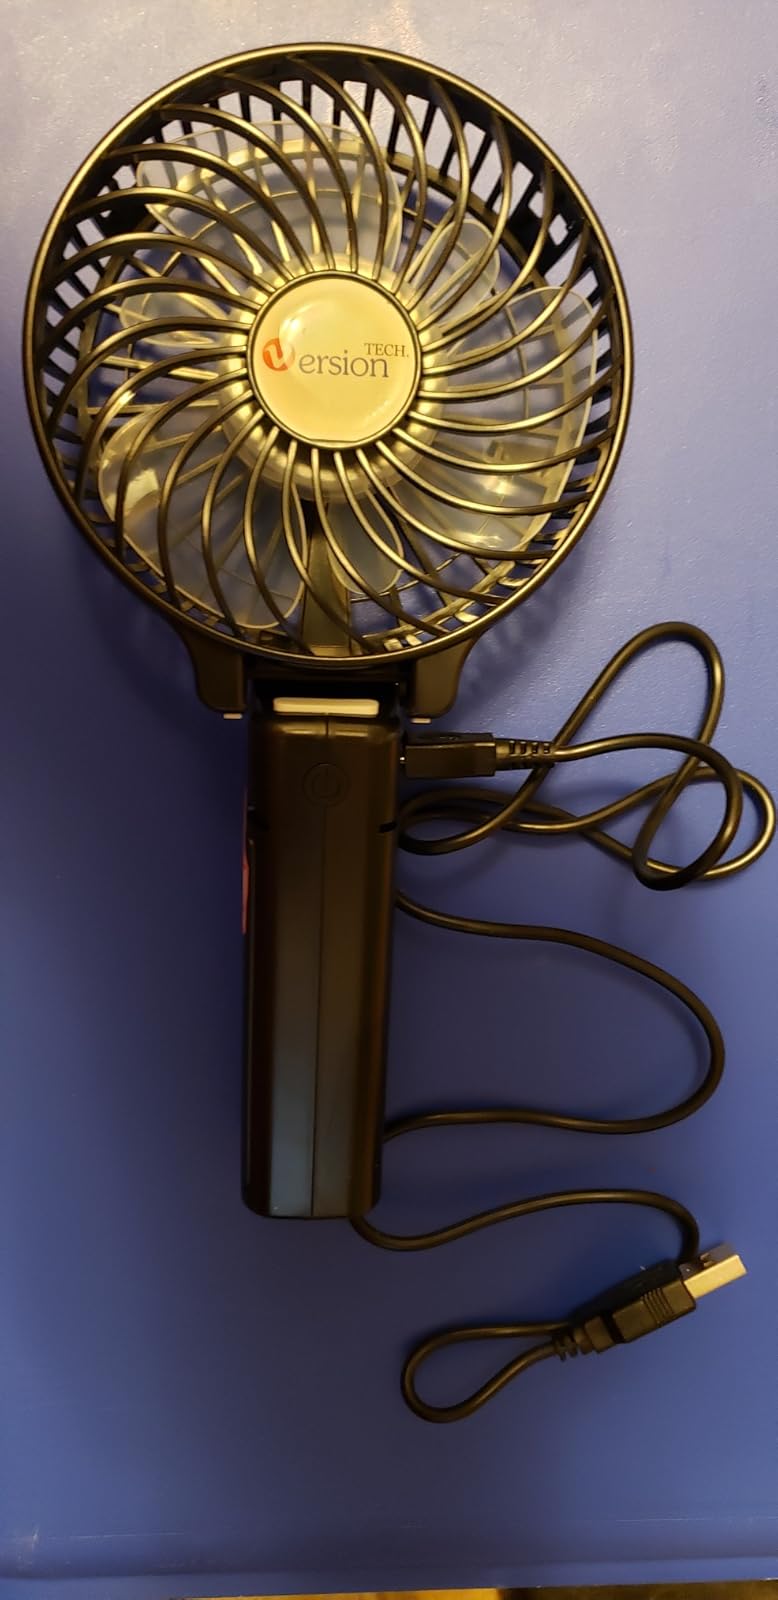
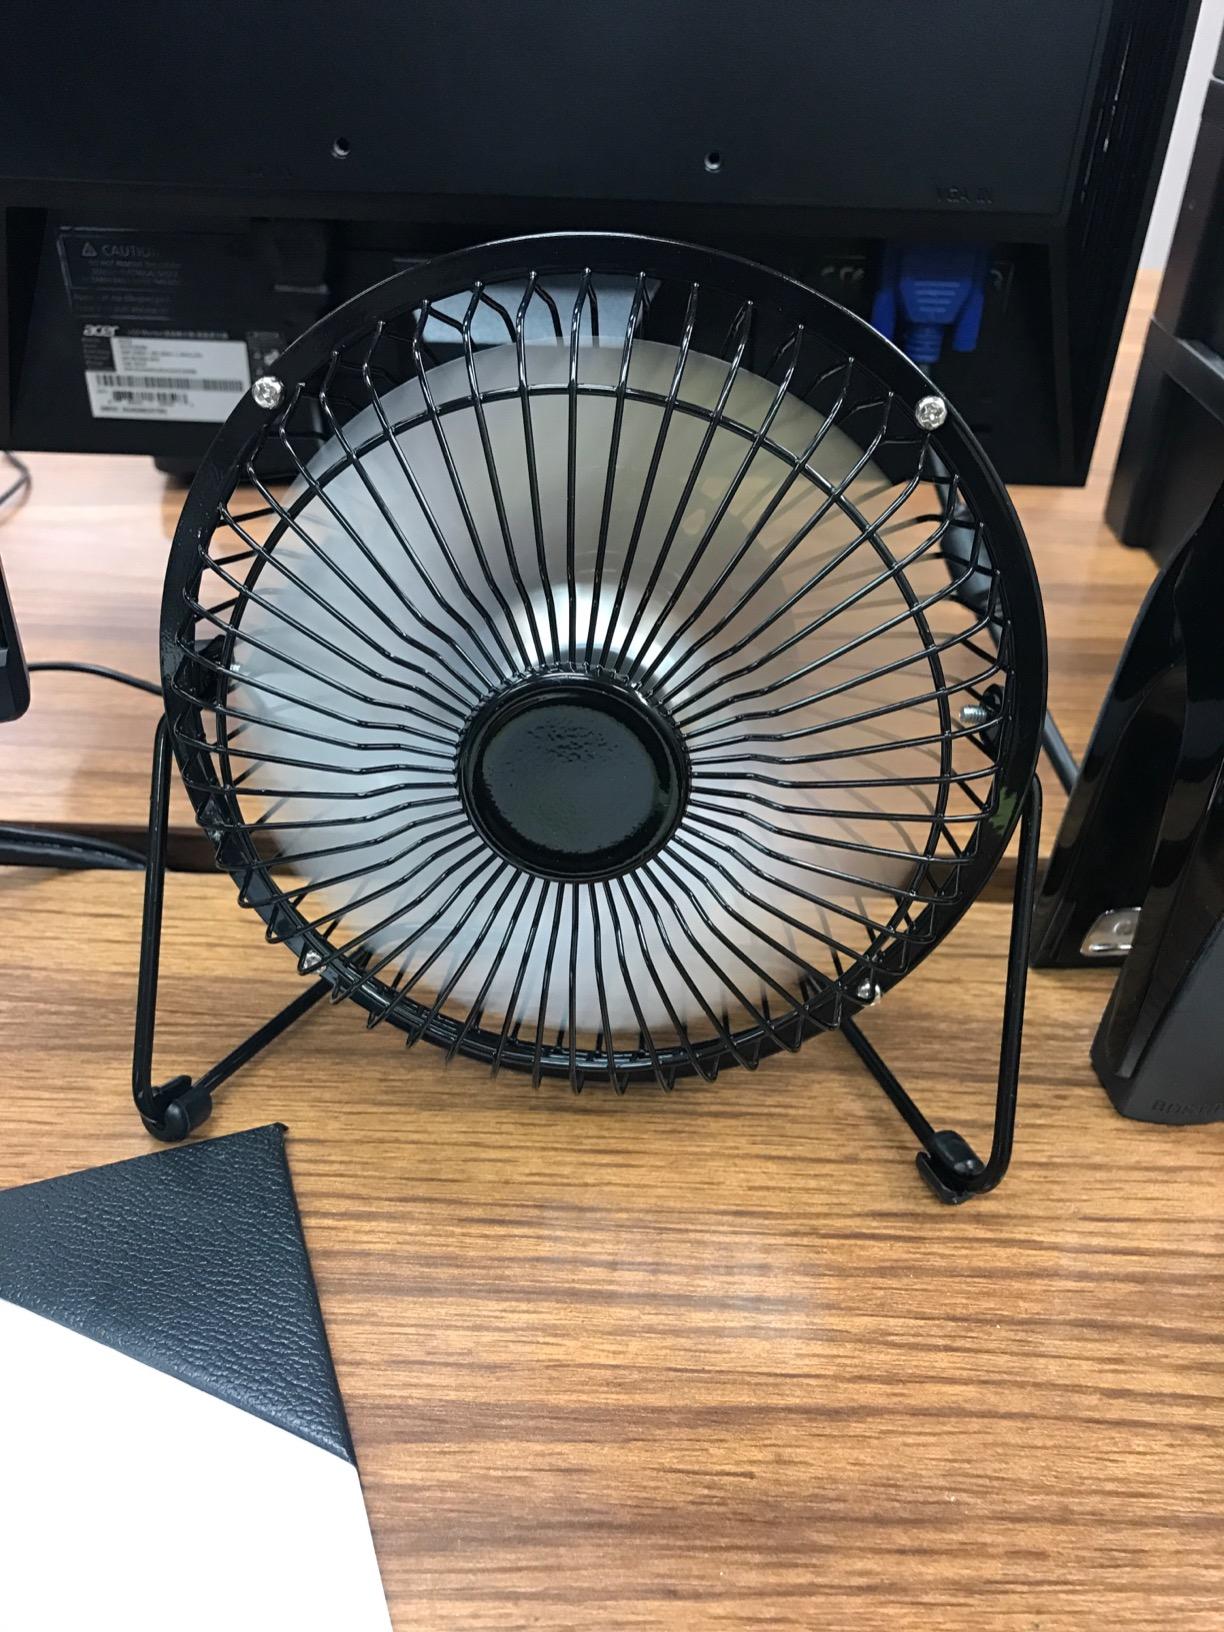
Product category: fan
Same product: no